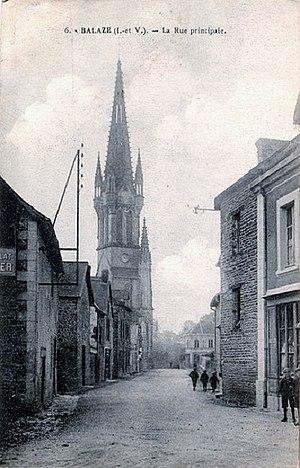
La rue principale de Balazé vers 1900 (carte postale Neurdein frères)
Balazé est une commune française située dans le département d'Ille-et-Vilaine en région Bretagne, peuplée de 2 228 habitants.